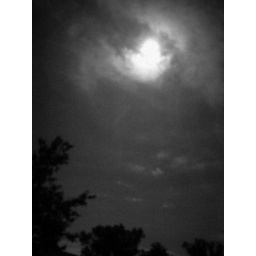
In the great green room. There was a telephone. And a red balloon. And a picture of- A cow jumping over the moon.